Daifuku

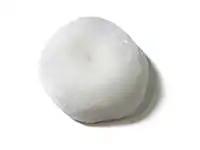
Daifuku (plain type)

Daifuku comes in many varieties. The most common are white, pale green, or pale pink-colored mochi filled with anko. Daifuku are approximately 4 cm (1.5 in) in diameter. Nearly all are covered in a fine layer of rice flour (rice starch), corn starch, or potato starch to keep them from sticking to each other or to the fingers. Though mochitsuki is the traditional method of making mochi and daifuku, they can also be cooked in a microwave.